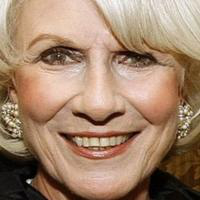
Age group: age 66-80